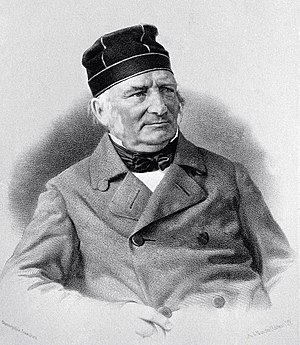
Friedrich Georg Wilhelm von Struve
Friedrich Georg Wilhelm von Struve var en tyskbaltisk astronom, som er kendt for sit arbejde i Baltikum og Rusland.